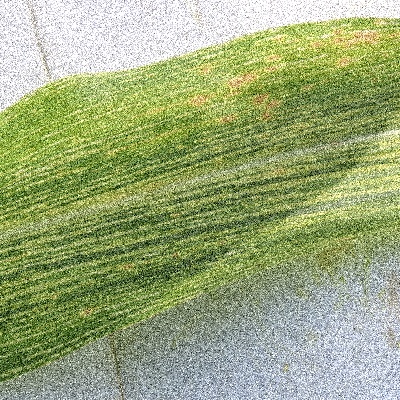
Label: Corn_(Maize)___Maize_Streak_Virus